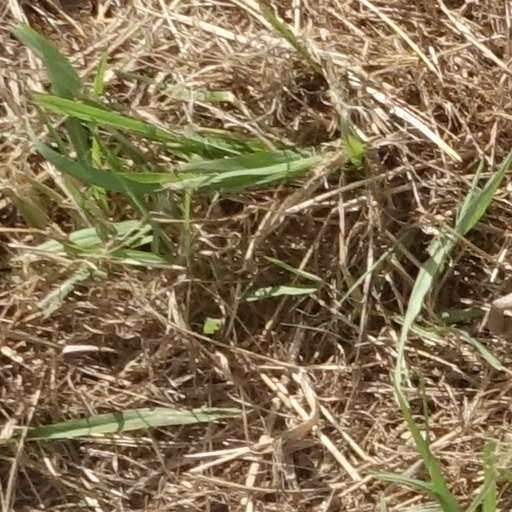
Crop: sorghum